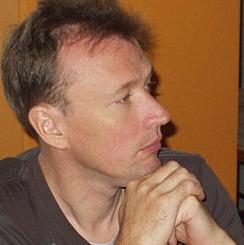
Age: 39